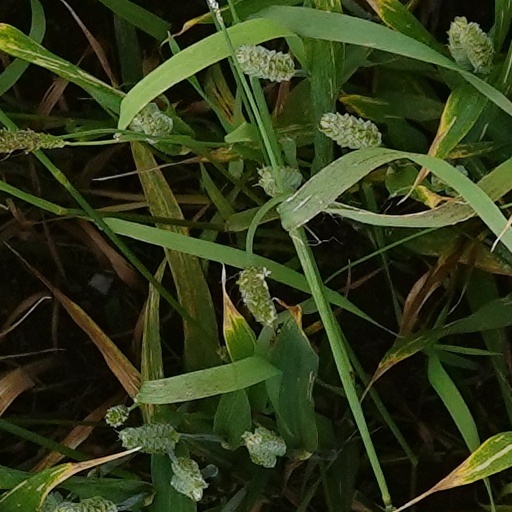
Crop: wheat